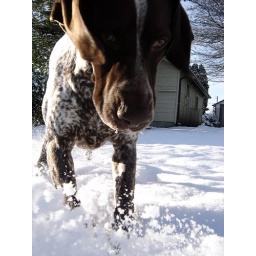
two inches of white fluff, march is in like a lion (freakin cats!)